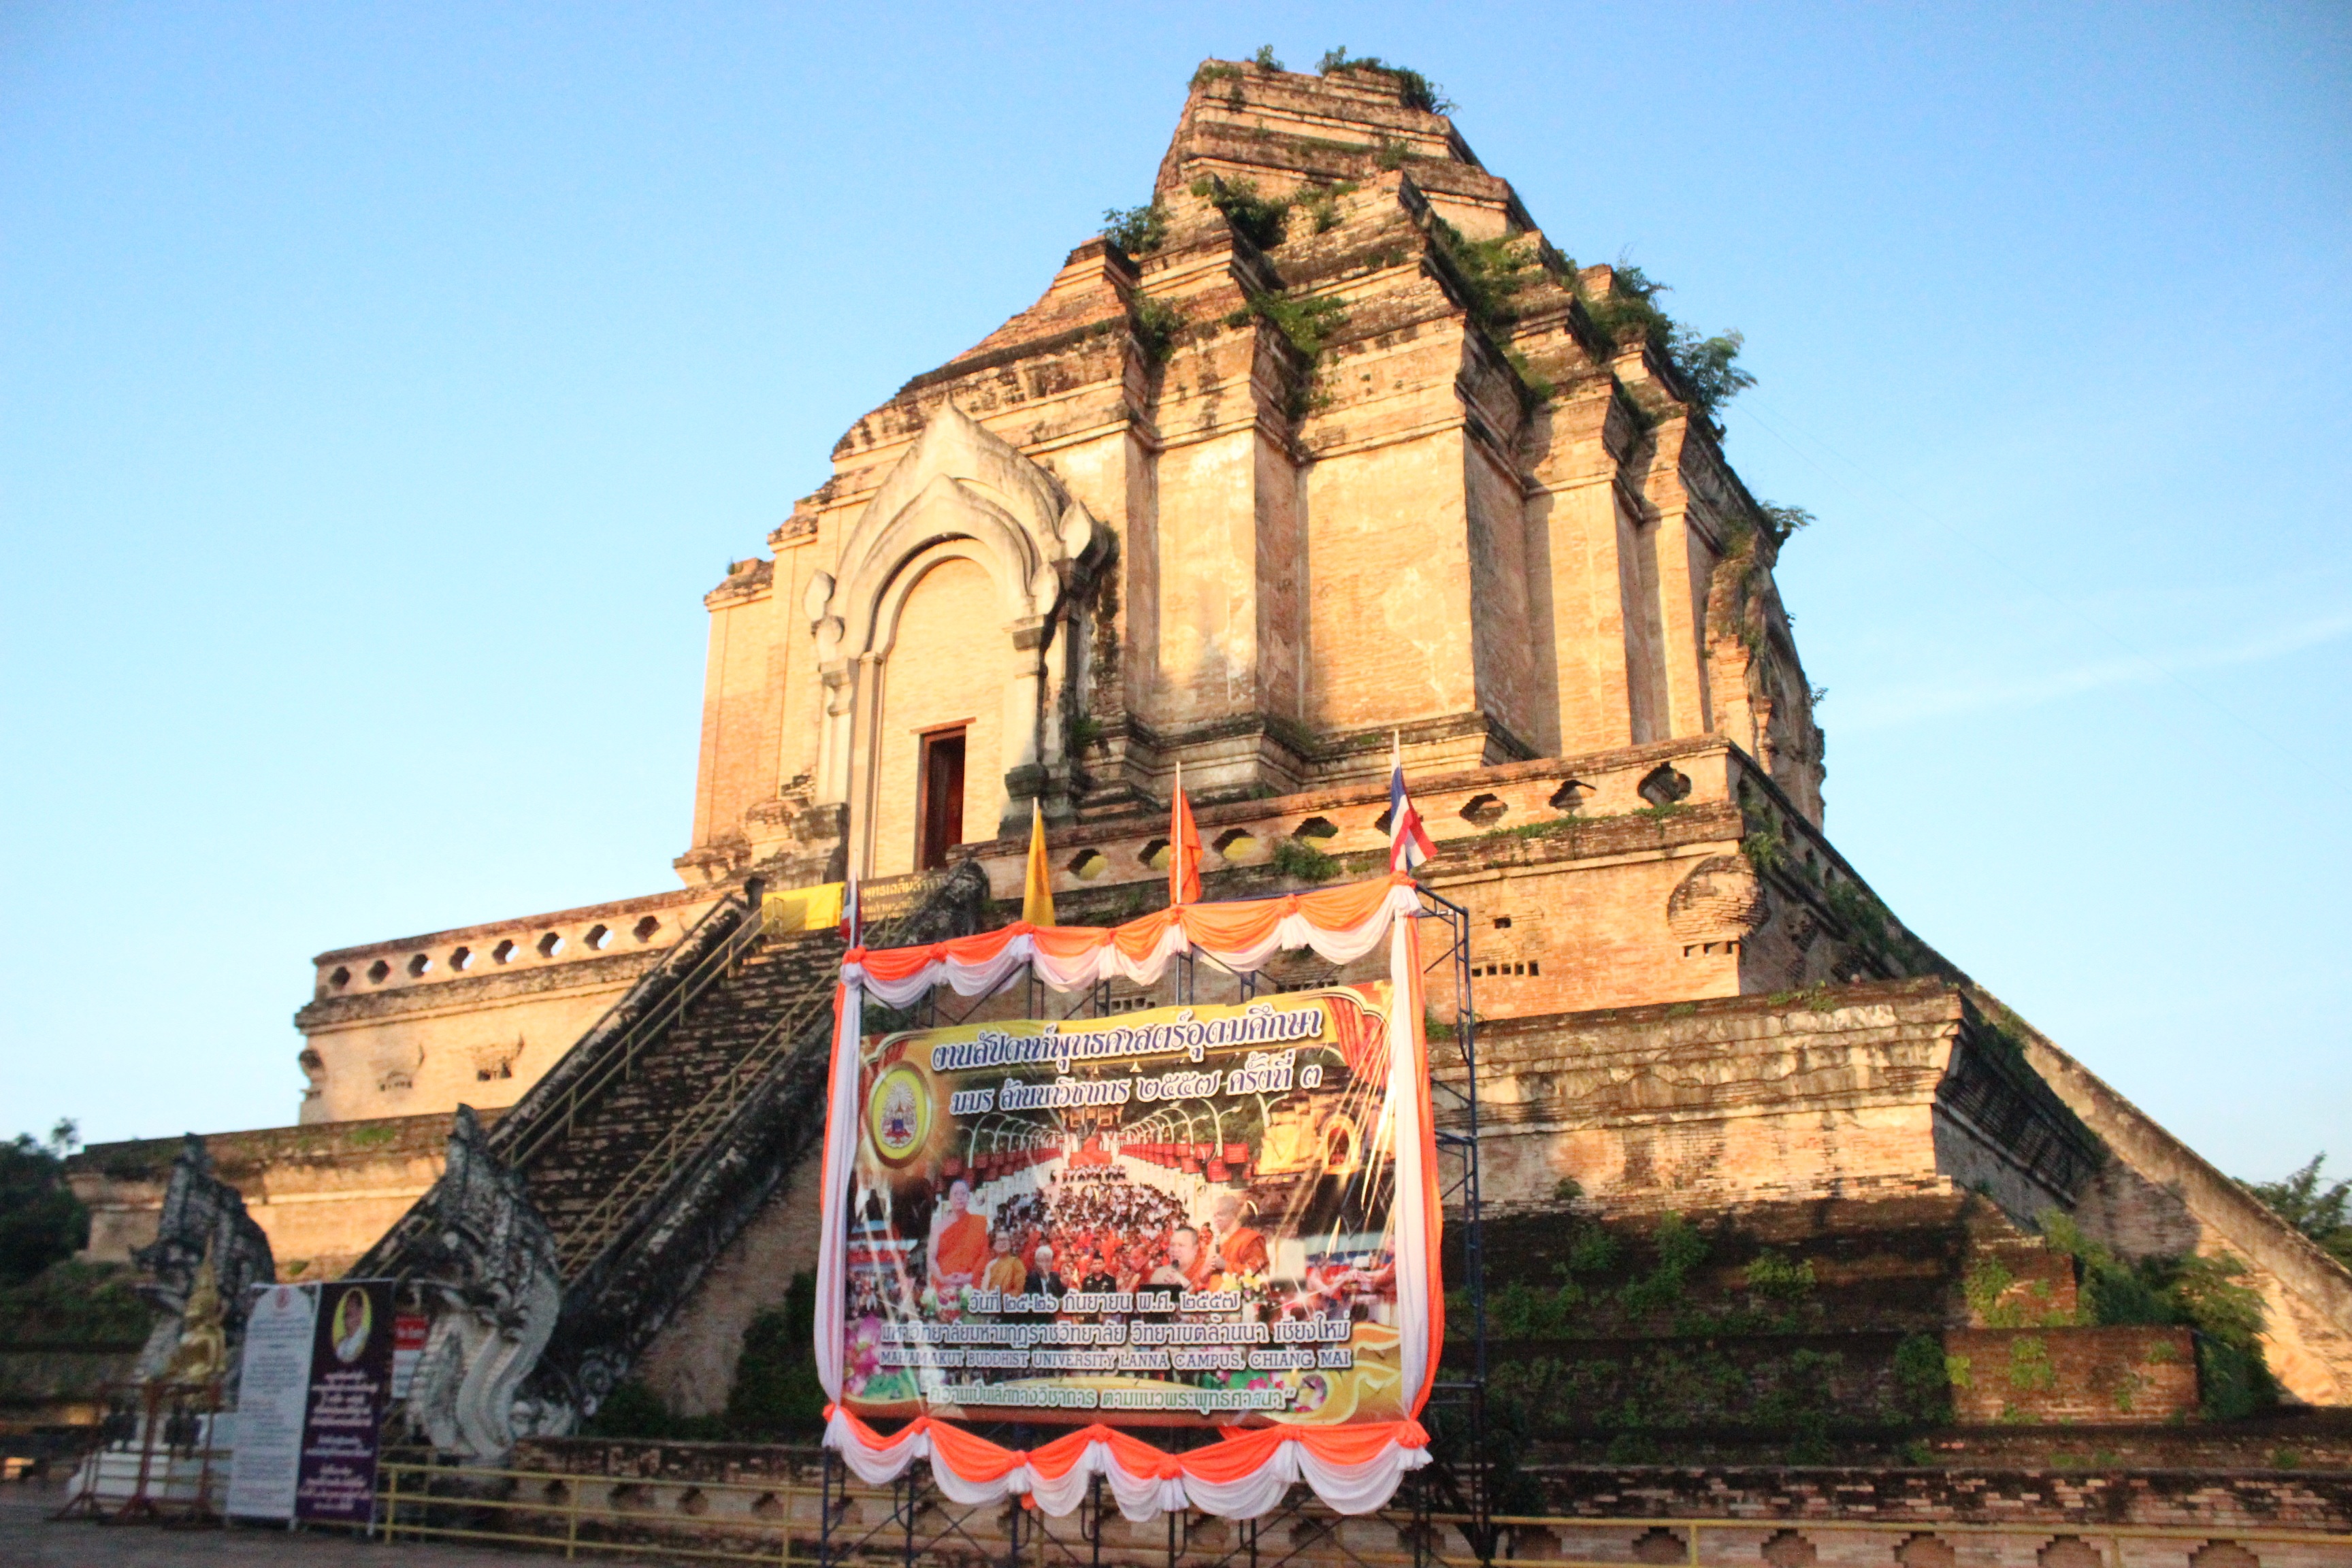
town, building, travel, tower, landmark, facade, tourism, place of worship, temple, stupa, wat, early in the morning, chiang mai, unesco world heritage site, hindu temple, historic site, ancient history